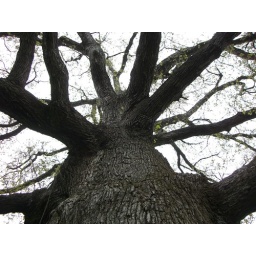
Shot looking up from the base of an ENORMOUS tree located on Ash Lawn near Charolottesville, Va.